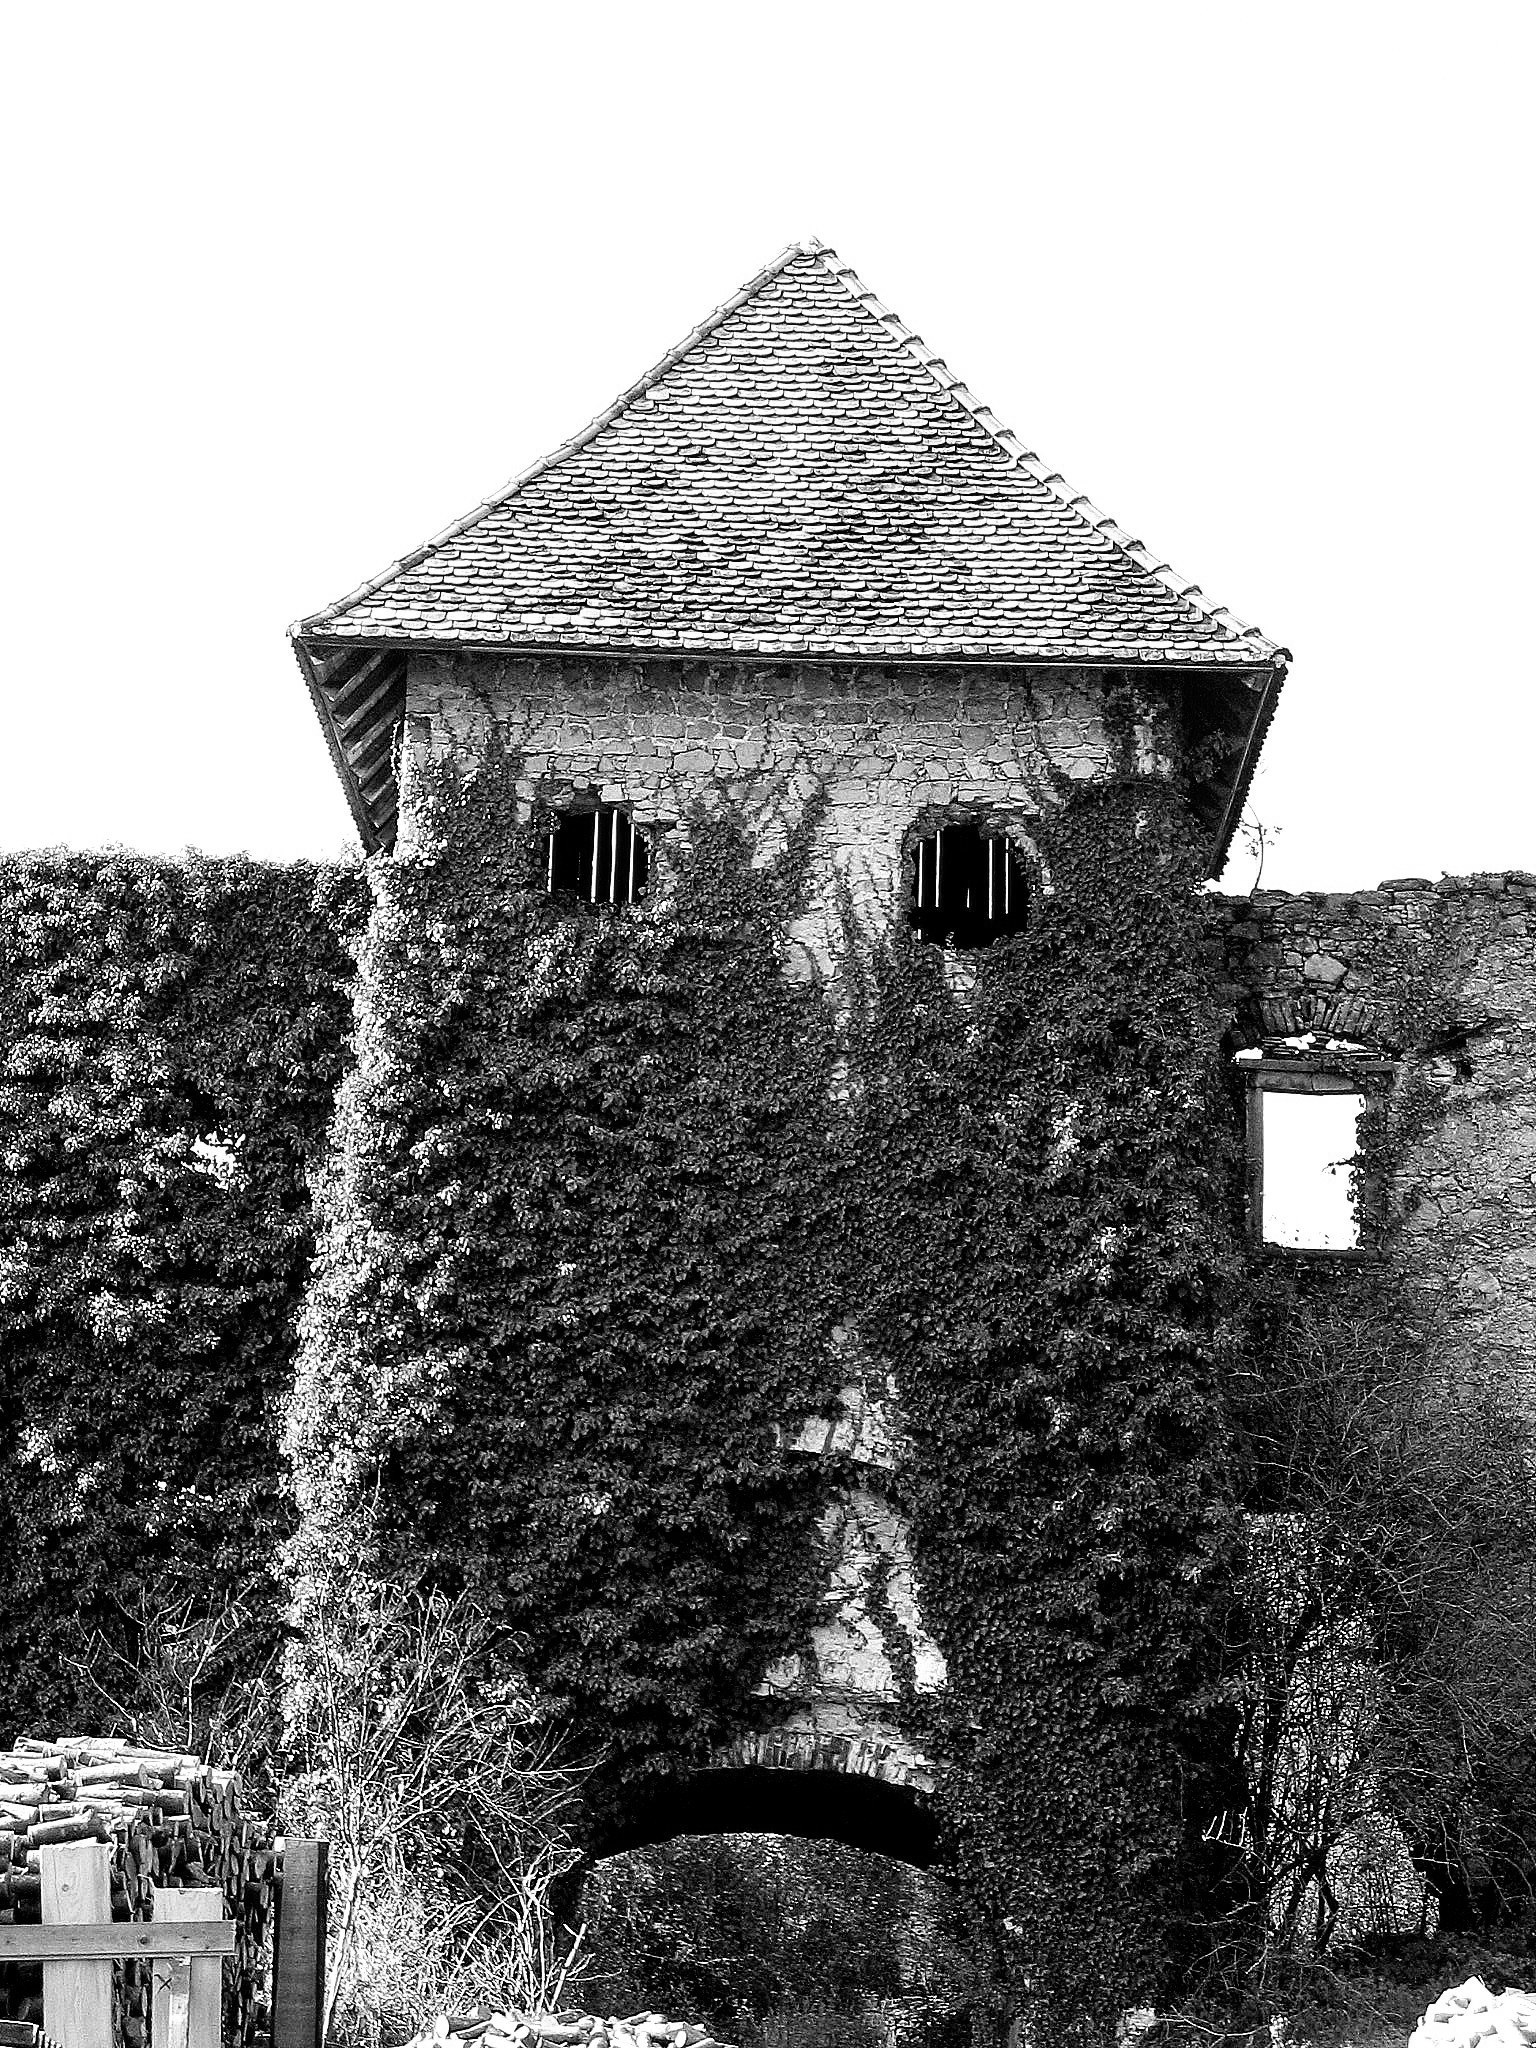
black and white, architecture, house, building, cottage, chapel, monochrome, old house, ruins, slovenia, monochrome photography